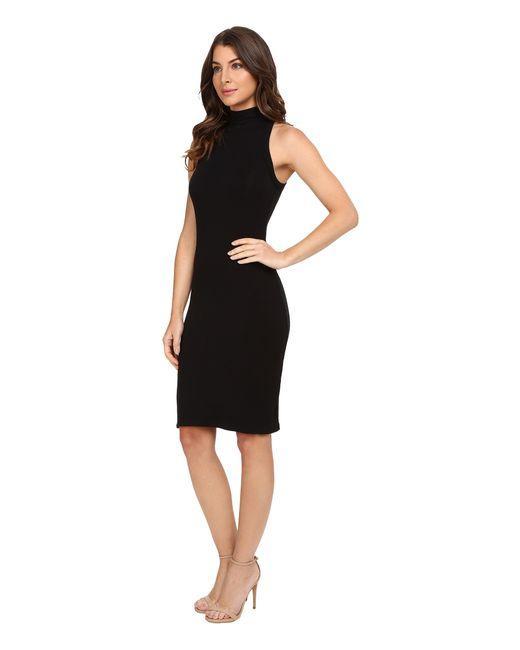
Figurbetontes Kleid, knielang, kalte Schulter, hoher Hals, elegant, ideal für die Arbeit, zum Abhängen mit Freunden und für Versammlungen